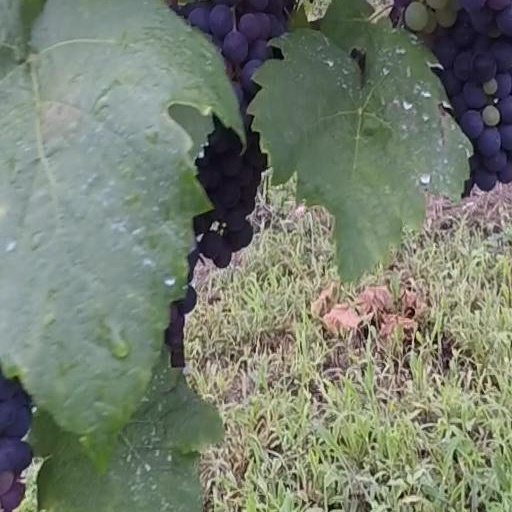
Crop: grape